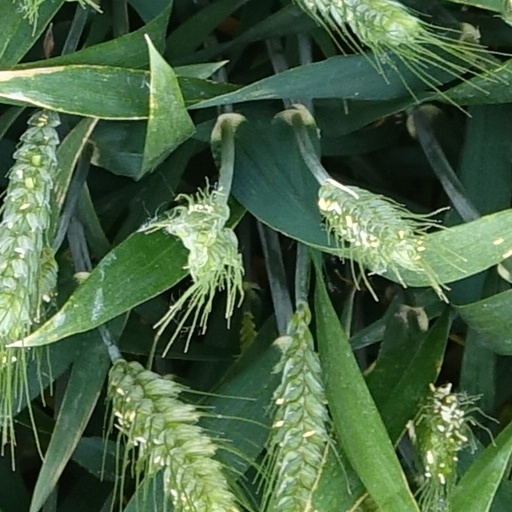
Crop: wheat